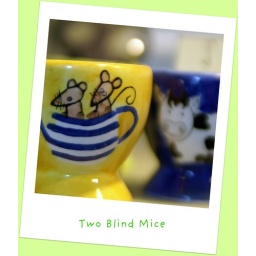
September 5 236/366. These cute little cups sit on a small shelf in our kitchen, a mouse in a cup in a cup HUH!!